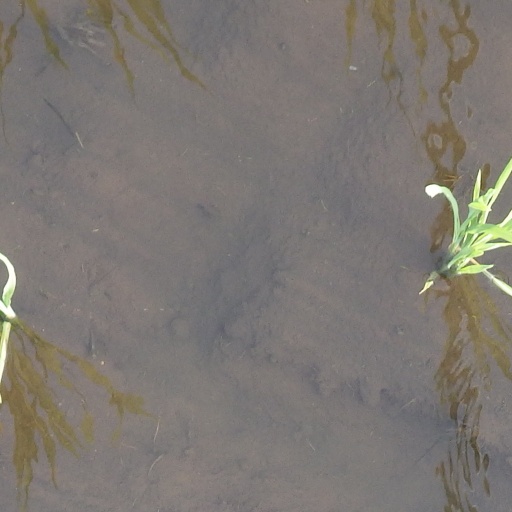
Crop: rice